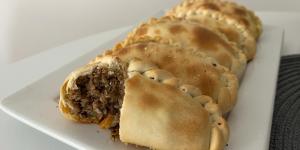
empanadas mendocinas